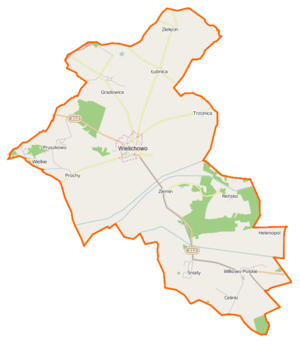
Wielichowo est une gmina mixte du powiat de Grodzisk Wielkopolski, Grande-Pologne, dans le centre-ouest de la Pologne. Son siège est la ville de Wielichowo, qui se situe environ 13 km au sud de Grodzisk Wielkopolski et 50 km au sud-ouest de la capitale régionale Poznań.